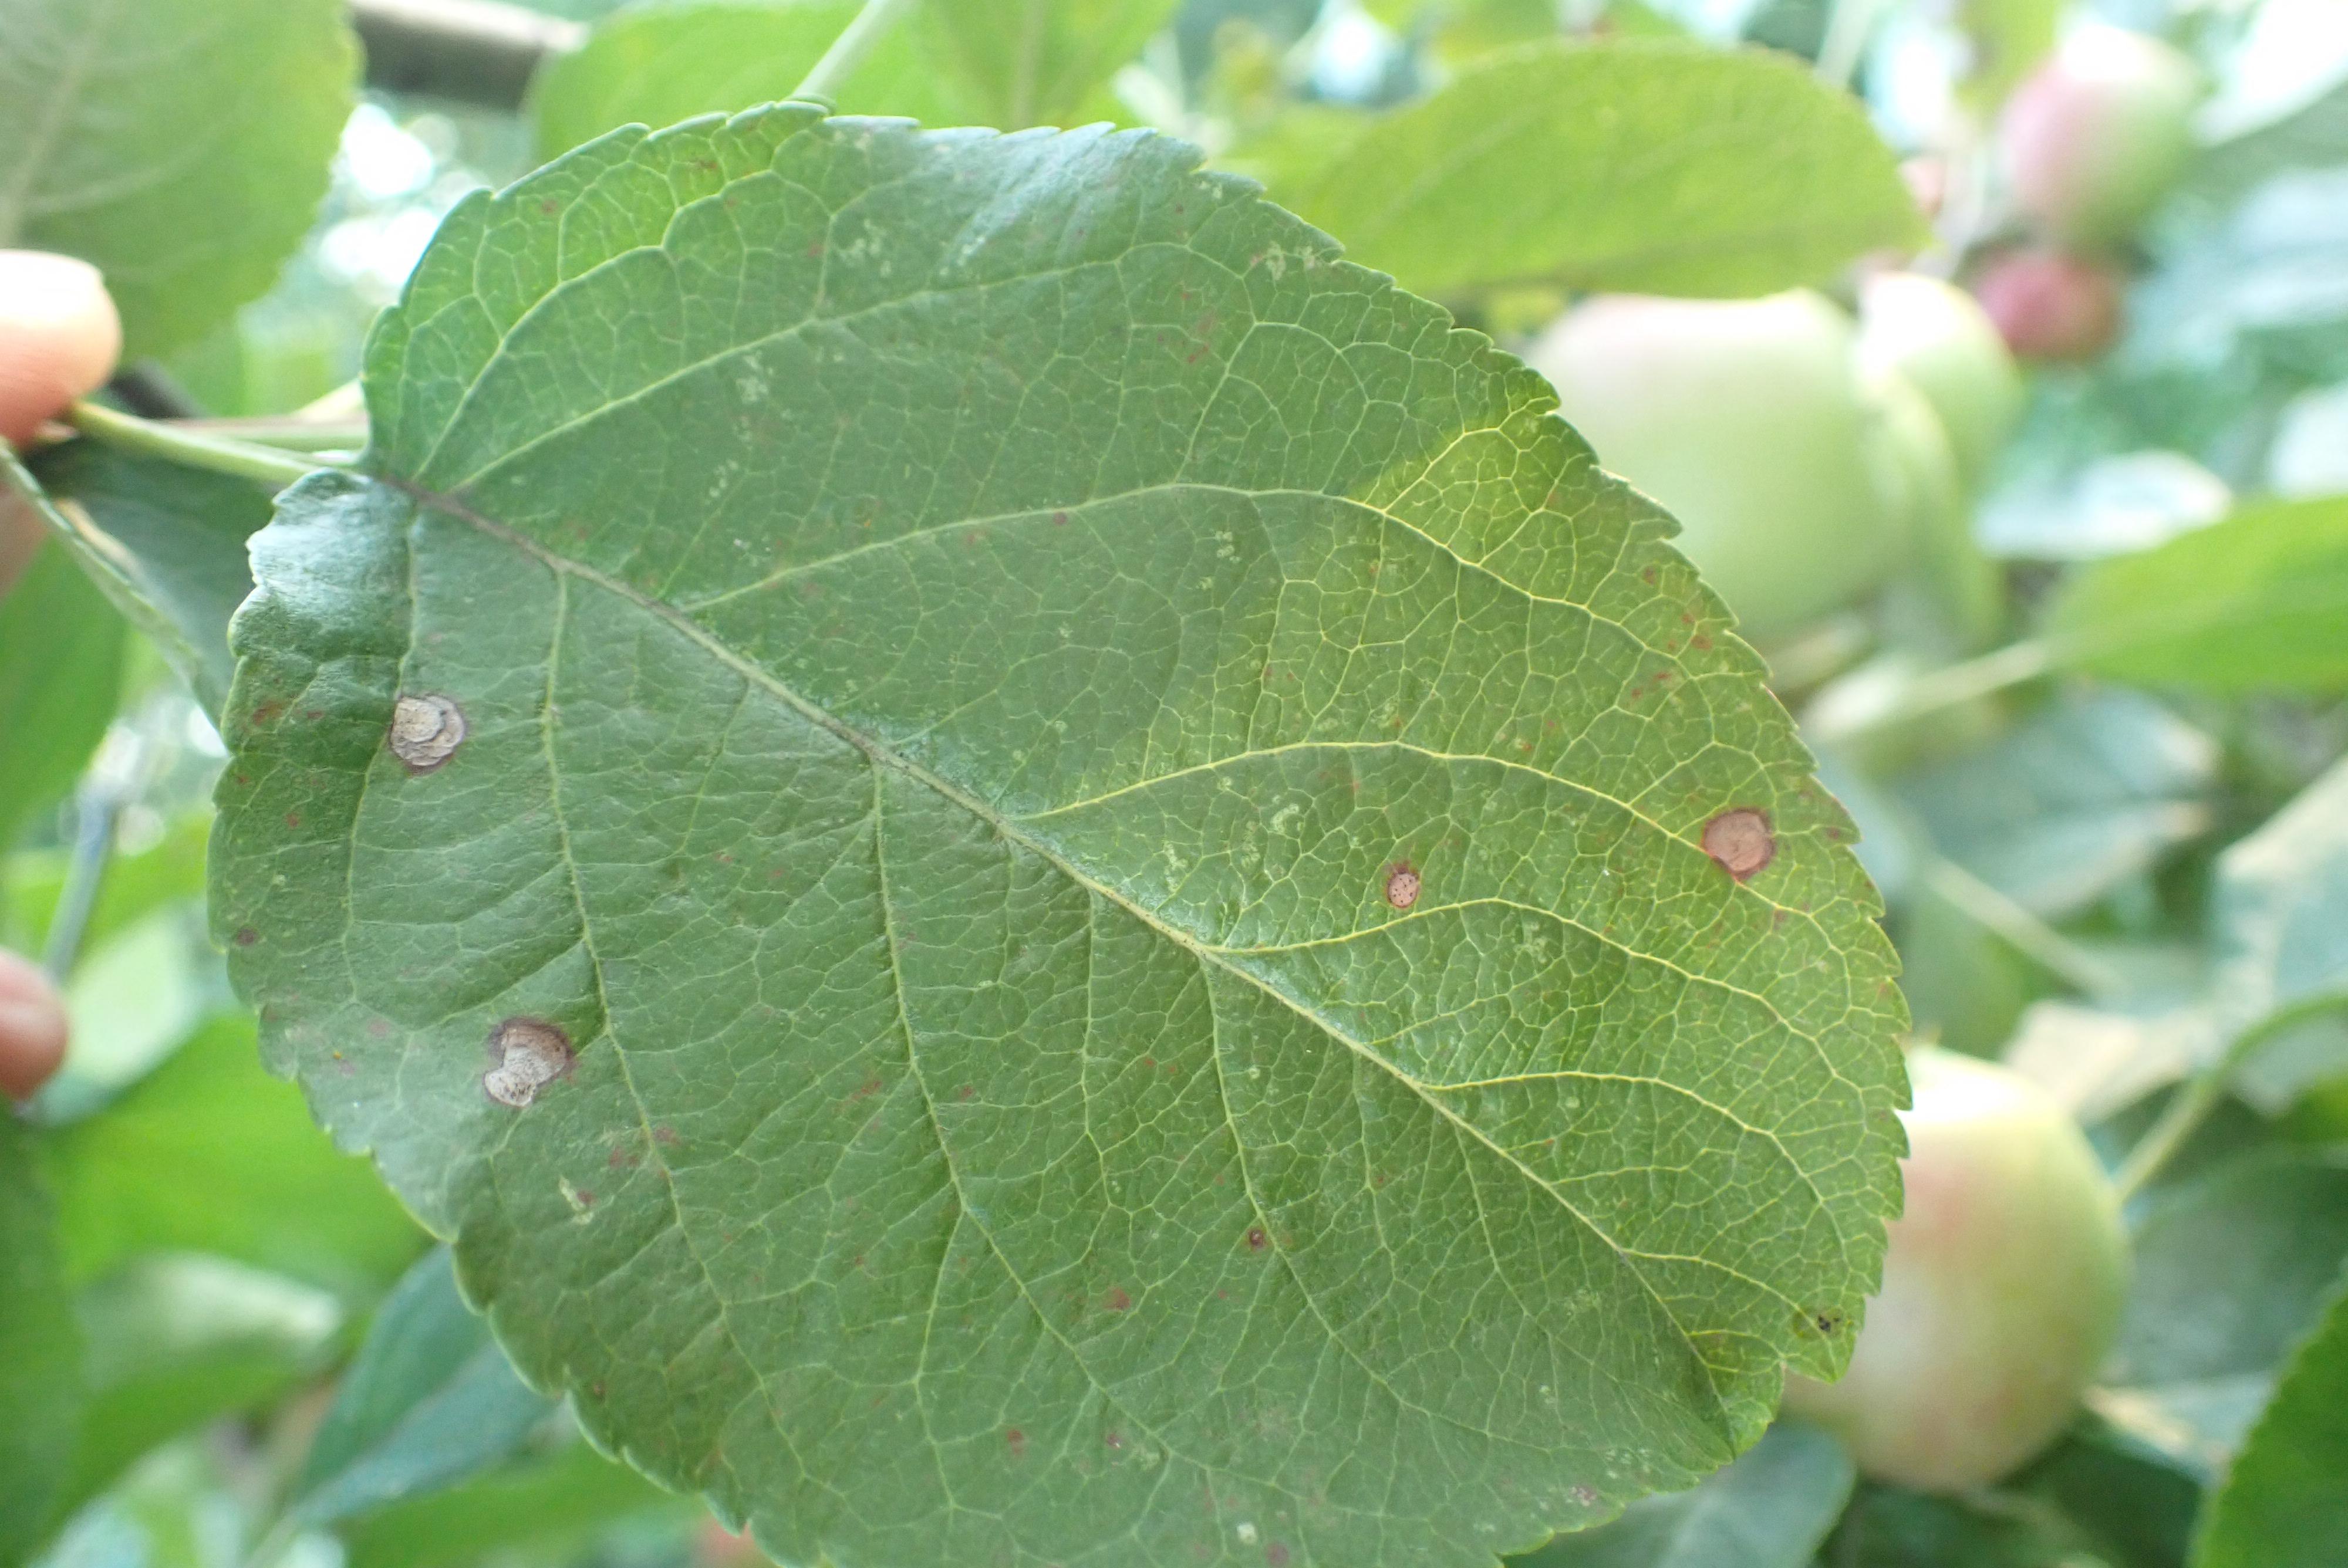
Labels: frog_eye_leaf_spot